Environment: real
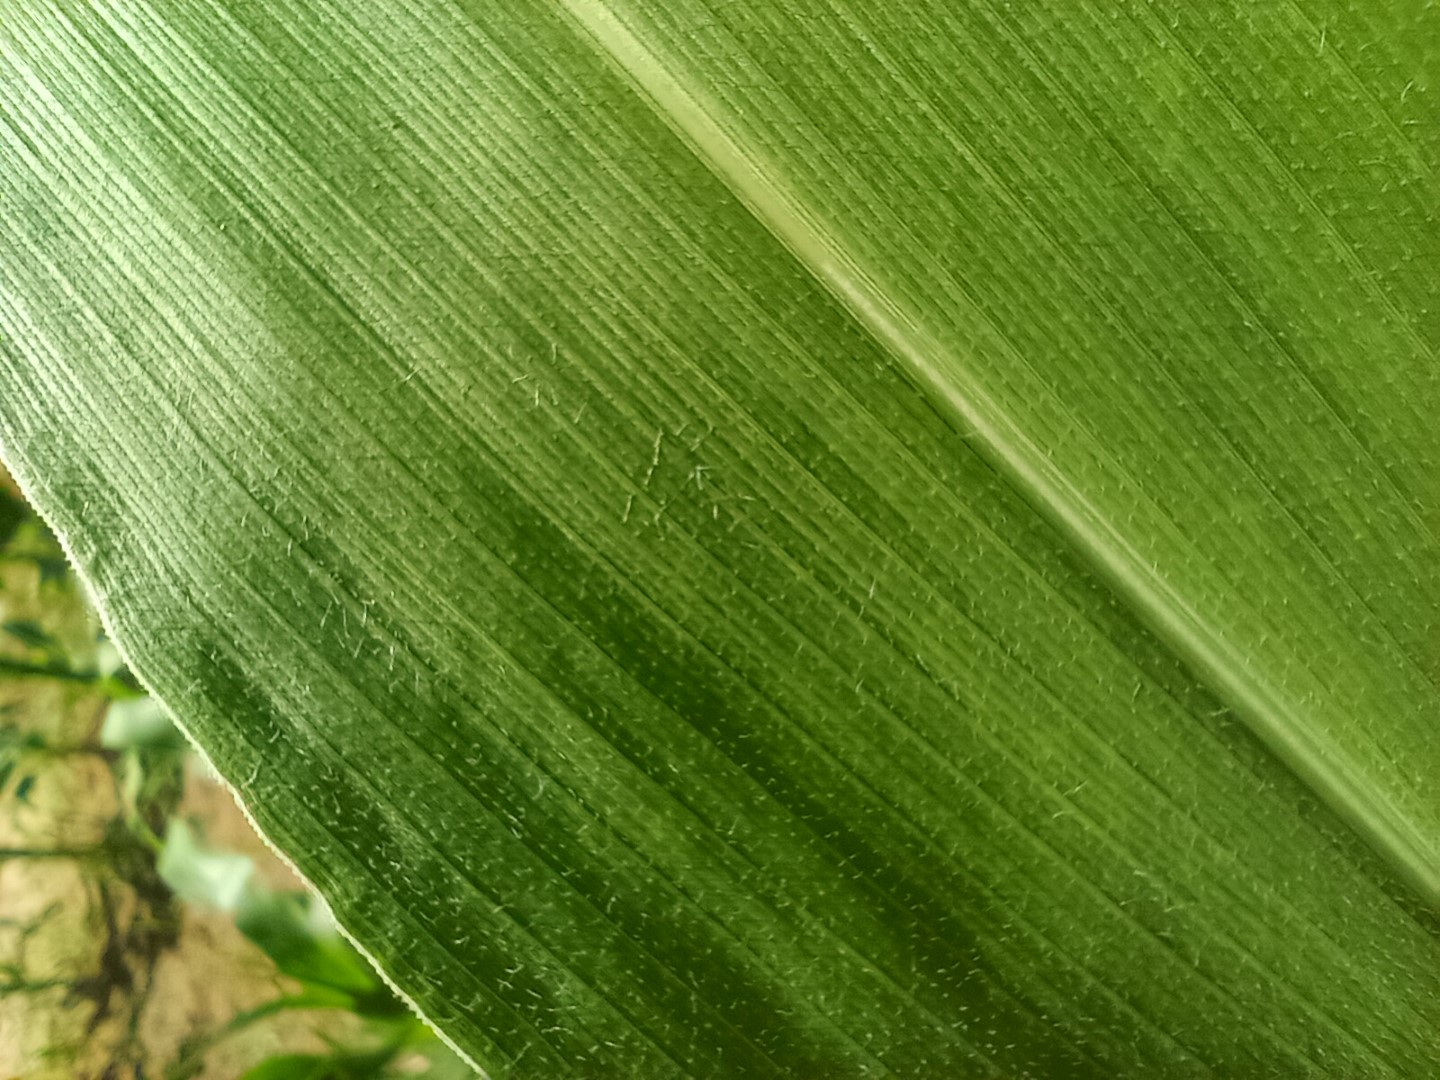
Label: healthy